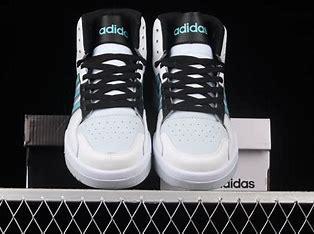
Brand: adidas
Model: neo Adidas NEO Entrap Mid